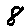
Label: 8